Same-sex marriage in Argentina

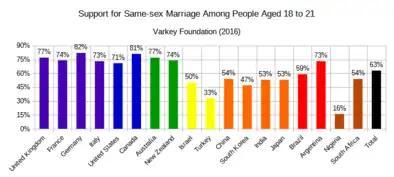
Support for same-sex marriage among 18–21-year-olds according to a 2016 survey from the Varkey Foundation

According to a Pew Research Center survey conducted between November 15, 2013, and January 8, 2014, 52% of Argentines supported same-sex marriage, while 40% were opposed. A 2015 Ipsos poll found that 59% of Argentines were in favour of same-sex marriage. A further 16% supported civil unions or other forms of legal recognition.